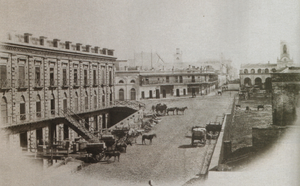
Benito Panunzi est un photographe italo-argentin.